Post Consumer Brands

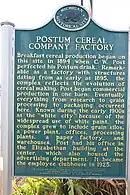
Commemorative placque at the Postum Cereal Company Factory, September 2014

Starting in 1925, under the leadership of financier (and at one point, son in-law to the founder), E. F. Hutton as chairman and Colby M. Chester as president, Postum Cereal made the first of a series of corporate acquisitions which would within a few years transform it into the dominant U.S. packaged grocery products manufacturer.